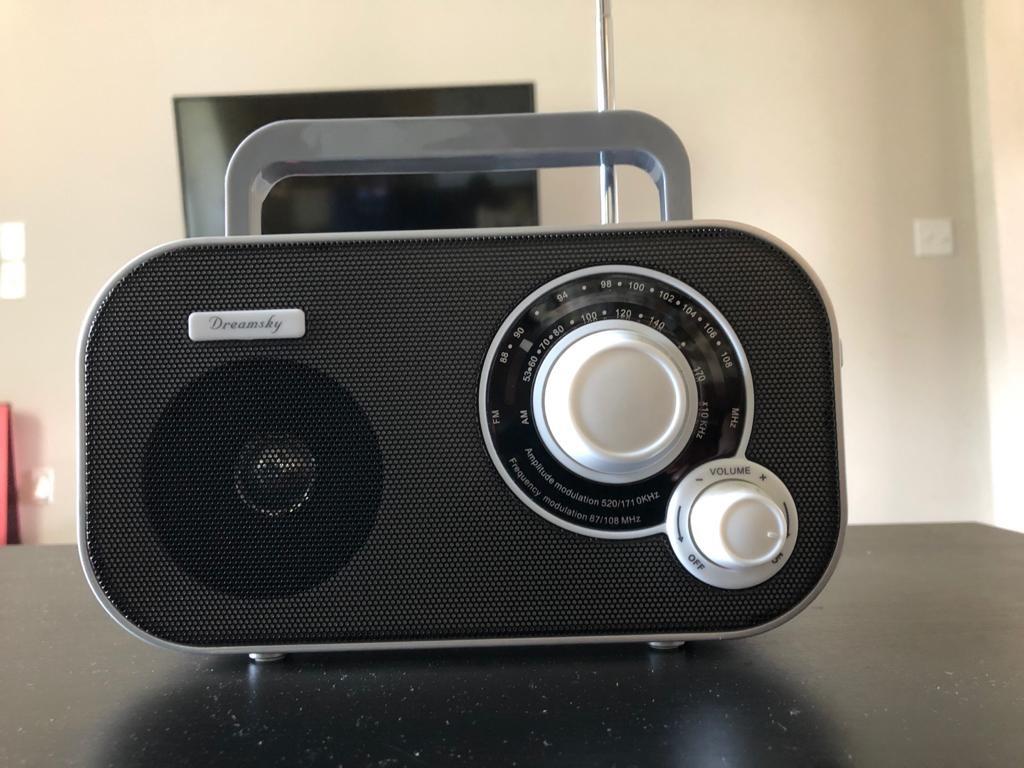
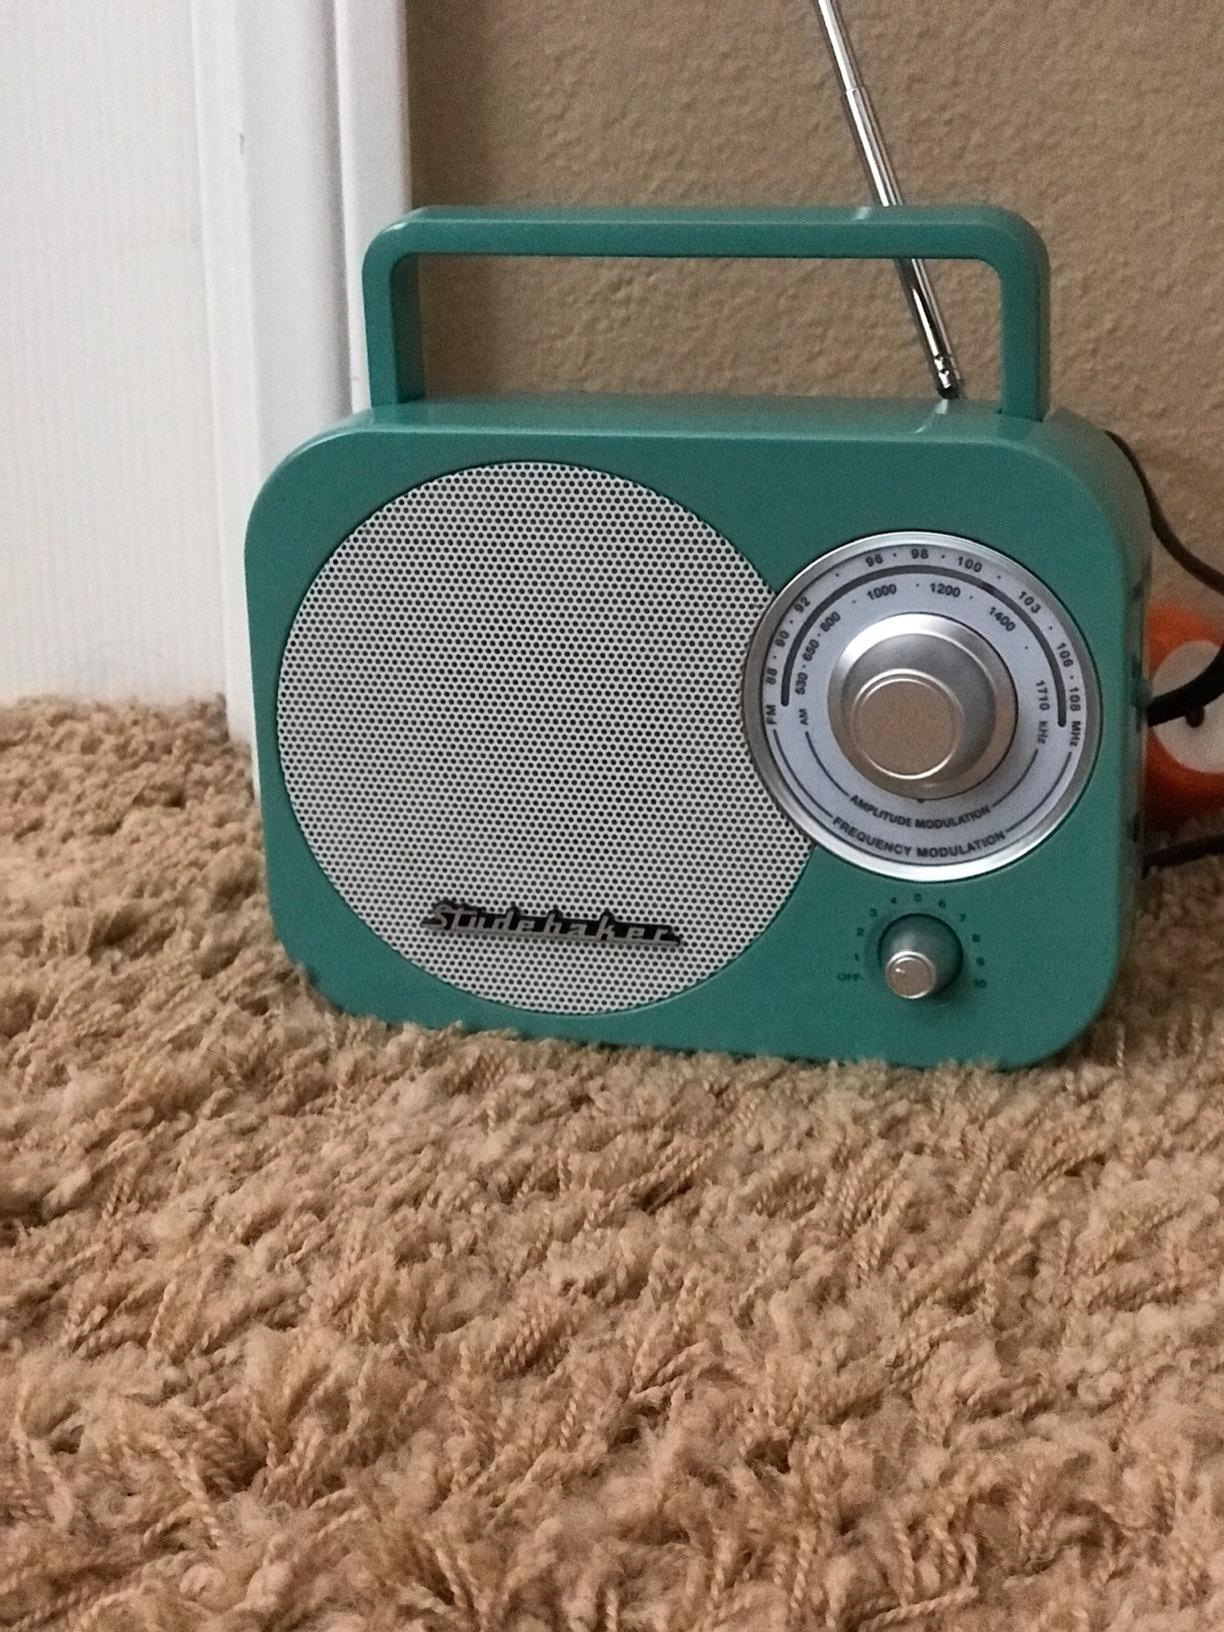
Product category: radio
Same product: no